Indian cuisine

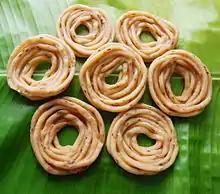
Murukku

Cooking in Rajasthan, an arid region, has been strongly shaped by the availability of ingredients. Food is generally cooked in milk or "ghee", making it quite rich. Gram flour is a mainstay of Marwari food mainly due to the scarcity of vegetables in the area.